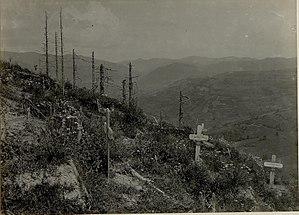
Le 4ᵉ corps de réserve est une grande unité de l'armée impériale allemande qui a combattu pendant la Première Guerre mondiale. Créé en août 1914 sur le front de l'Ouest, il est transféré en 1915 sur le front des Balkans puis, de juillet 1916 à décembre 1917, sur le front de l'Est où il prend le nom de Karpathenkorps. Il revient ensuite sur le front de l'Ouest jusqu'à la fin de la guerre.